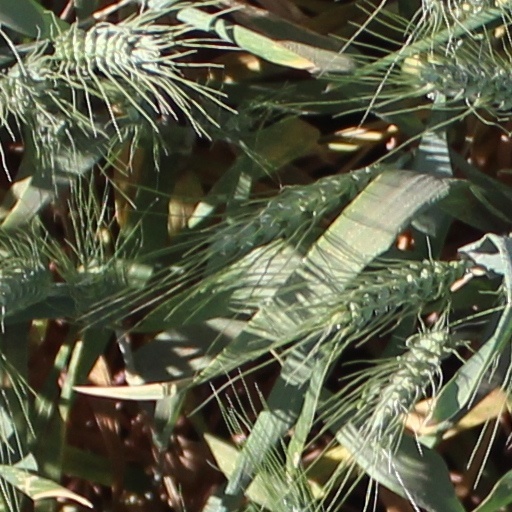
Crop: wheat